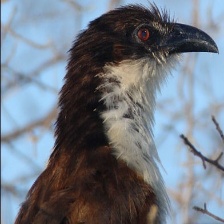
Species: COPPERY TAILED COUCAL
Scientific name: CENTROPUS CUPREICAUDUS